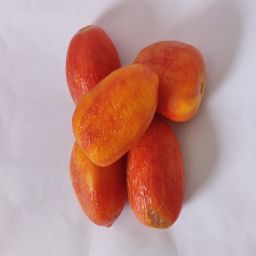
Crop: Tomato
Quality: Old